Vescles

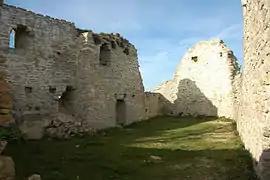
Ruins of the "Château d'Oliferne"

Vescles is a commune in the Jura department in the Bourgogne-Franche-Comté region in eastern France.